Paddy Bassett

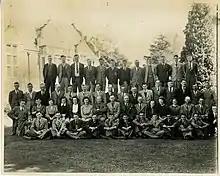
Thorpe at Lincoln College in 1942 (second row, sixth from left)

Bassett graduated with a Bachelor of Agricultural Science in 1941, and took a position as assistant research officer in the Animal Research Division of the Department of Agriculture. She wanted to continue her studies however and, along with Daintry Walker, Massey's second woman agricultural science graduate, convinced Lincoln College's Campbell McMeekan to accept them as the first women students at the College. The topic of her master's thesis was the relationship between cattle pituitary glands and ovarian dysfunction.